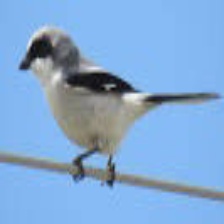
Species: LOGGERHEAD SHRIKE
Scientific name: LANIUS LUDOVICIANUS